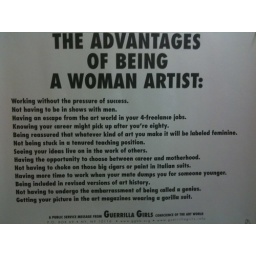
sign in the bathroom at Diane's show